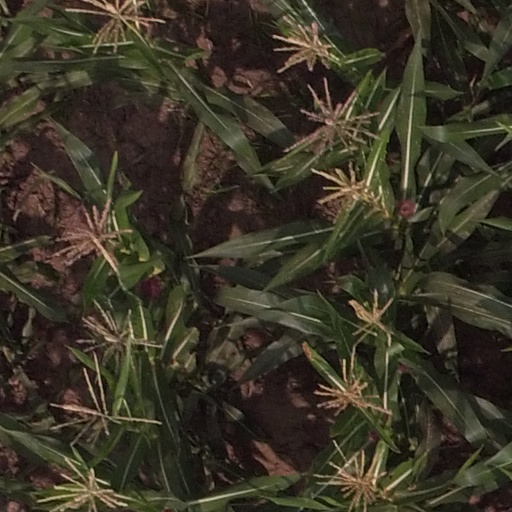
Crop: maize; corn